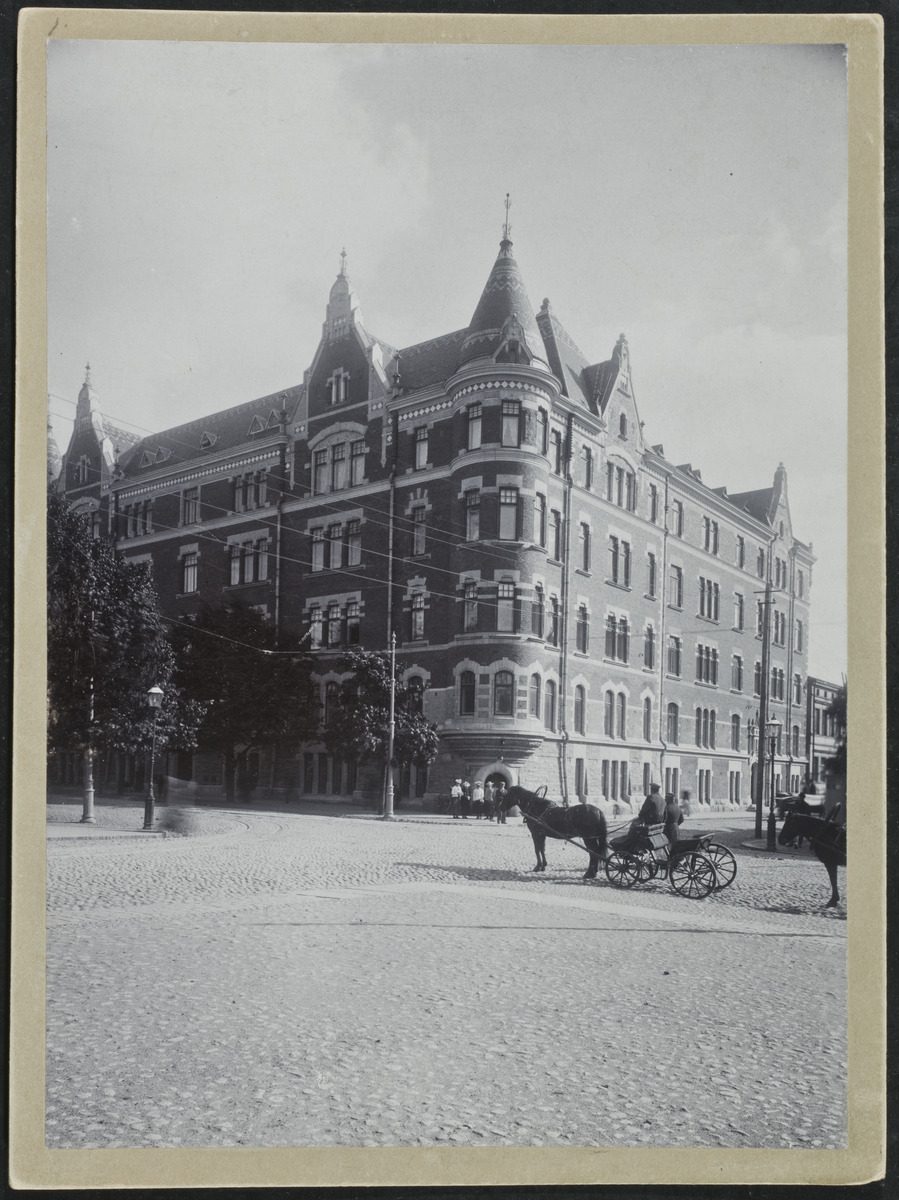
Bulevardi 30
sisällön kuvaus: Bulevardi 30.  -  Albertinkatu 23. Arkkitehti Karl Hårdh af Segerstad. mustavalkoinen
Kuvaaja: Nyblin, Daniel, valokuvaaja
Ajankohta: kuvausaika 1900 n
Paikka: Suomi, Uusimaa, Helsinki, Kamppi Helsinki, Bulevardi 30.  - Albertinkatu 23
Aiheet: liikenne, kaupunkiliikenne, hevosajoneuvot, vossikat, hevoset, jugend, katukiveys, mukulakivet